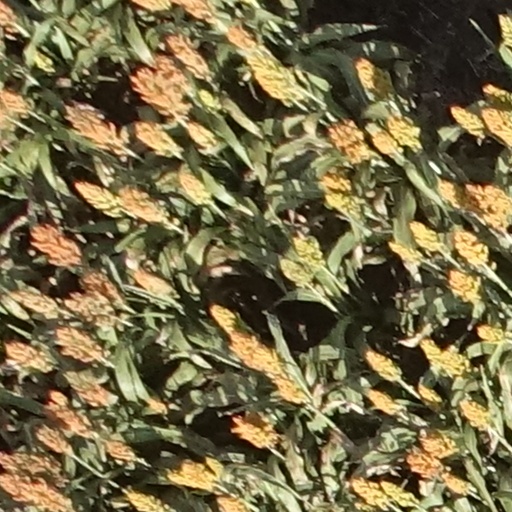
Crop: sorghum